Krillin

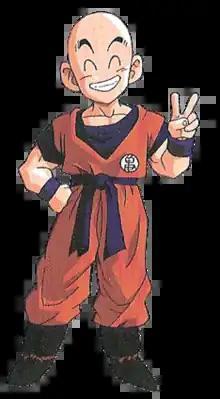
Krillin, as he appears during the Android and Cell arcs

(known as Kuririn in Funimation's English subtitles and Viz Media's release of the manga, and Klilyn in Japanese merchandise English translations) is a fictional character in the "Dragon Ball" manga series created by Akira Toriyama. He is introduced in chapter #25 "A Rival? Arrival!!", first published in "Weekly Shōnen Jump" magazine on May 21, 1985, as Goku's fellow martial arts student under Master Roshi. As the series progresses, Krillin becomes Goku's closest ally and best friend as he fights every villain along with Goku or before him and is often depicted as the comic relief.